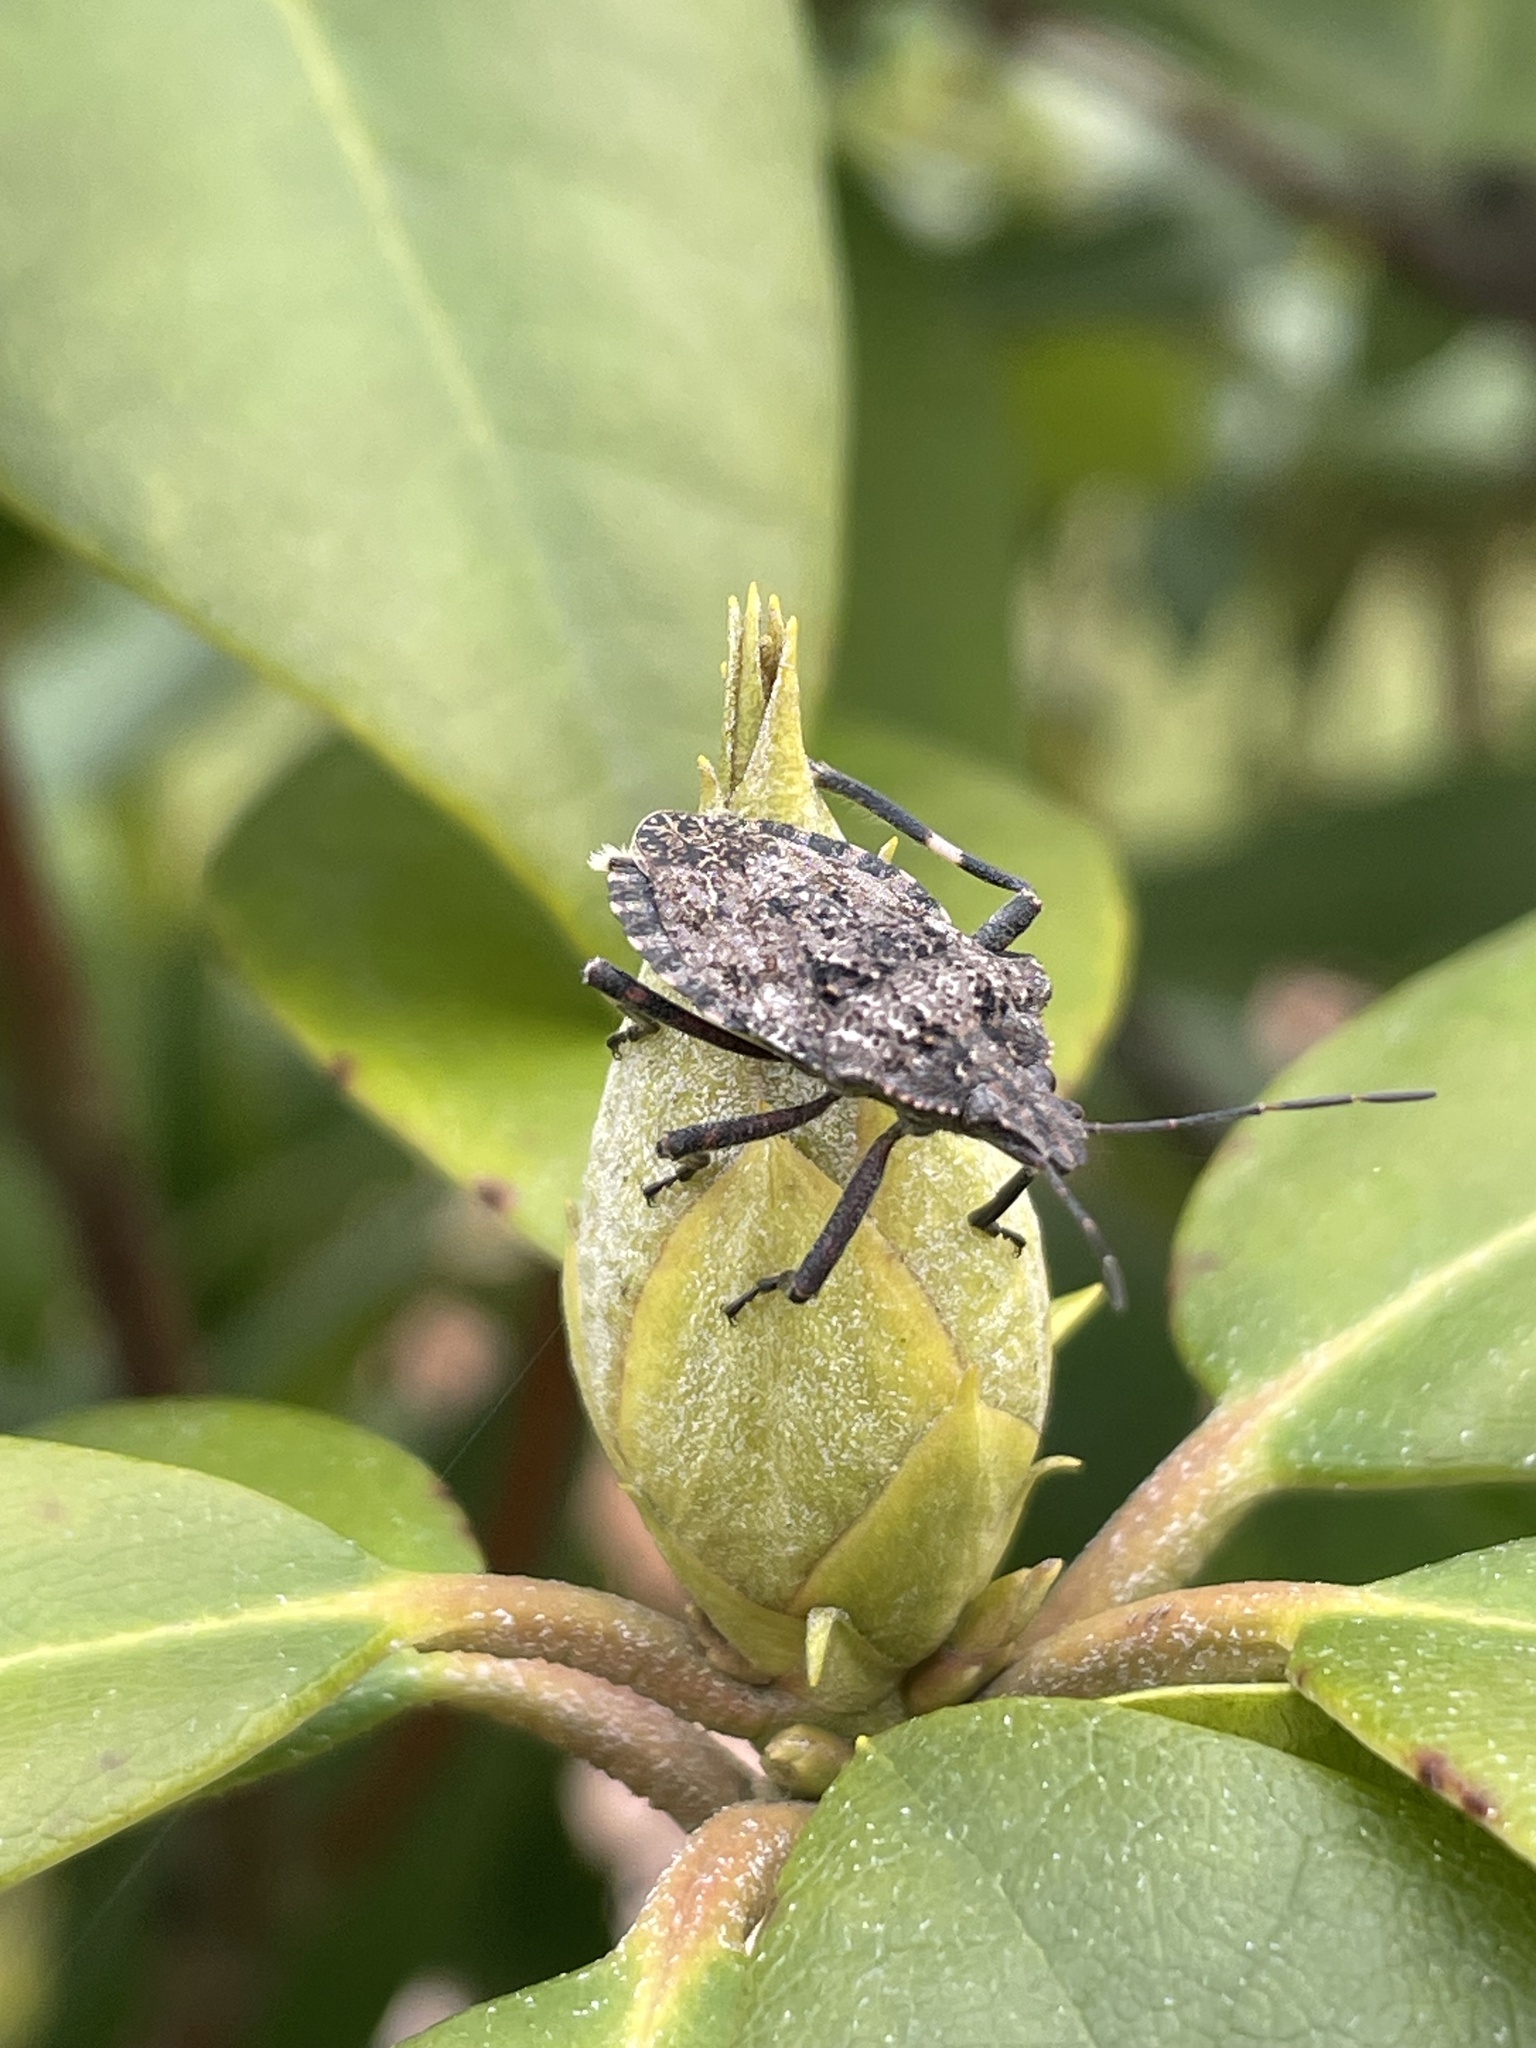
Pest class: stink_bug